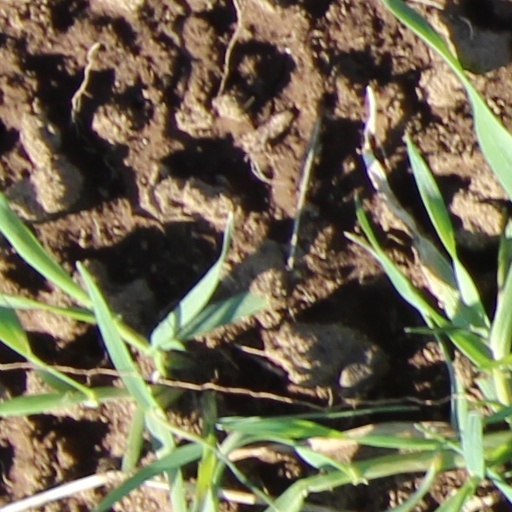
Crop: wheat